HP LaserJet 5

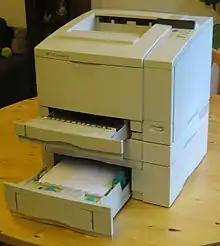
The HP Laserjet 5 with print server

The HP LaserJet 5 is a group of monochrome laser printers produced in the mid-1990s as part of the LaserJet series by Hewlett-Packard (HP). It is the successor to the HP LaserJet 4 series of printers. After the LaserJet 5 series, however, HP introduced a new naming convention for its LaserJet line. While the LaserJet 5L and 5P were replaced with the LaserJet 6L and 6P, there was never a "LaserJet 6"; the successor to the LaserJet 5/5M/5N/5se line was the LaserJet 4000 series, and the successor to the LaserJet 5si/5siMX/5siNX was the LaserJet 8000 series. In addition, the LaserJet 4V/4MV was not succeeded by a LaserJet 5 series printer, as its successor was the LaserJet 5000 series.